List of shopping malls in Arkansas

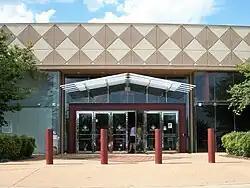
Northwest Arkansas Mall

The history of shopping malls in Arkansas began in 1970 with the opening of Phoenix Village Mall in Fort Smith. As of 2016, the state has 21 malls and lifestyle centers. Six malls, including Phoenix Village, have been demolished or converted to other uses.